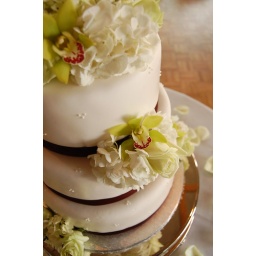
Vanilla cake, lemon curd, lemon buttercream. Covered in off-white rolled fondant with chocolate brown ribbon and royal icing dotted details.